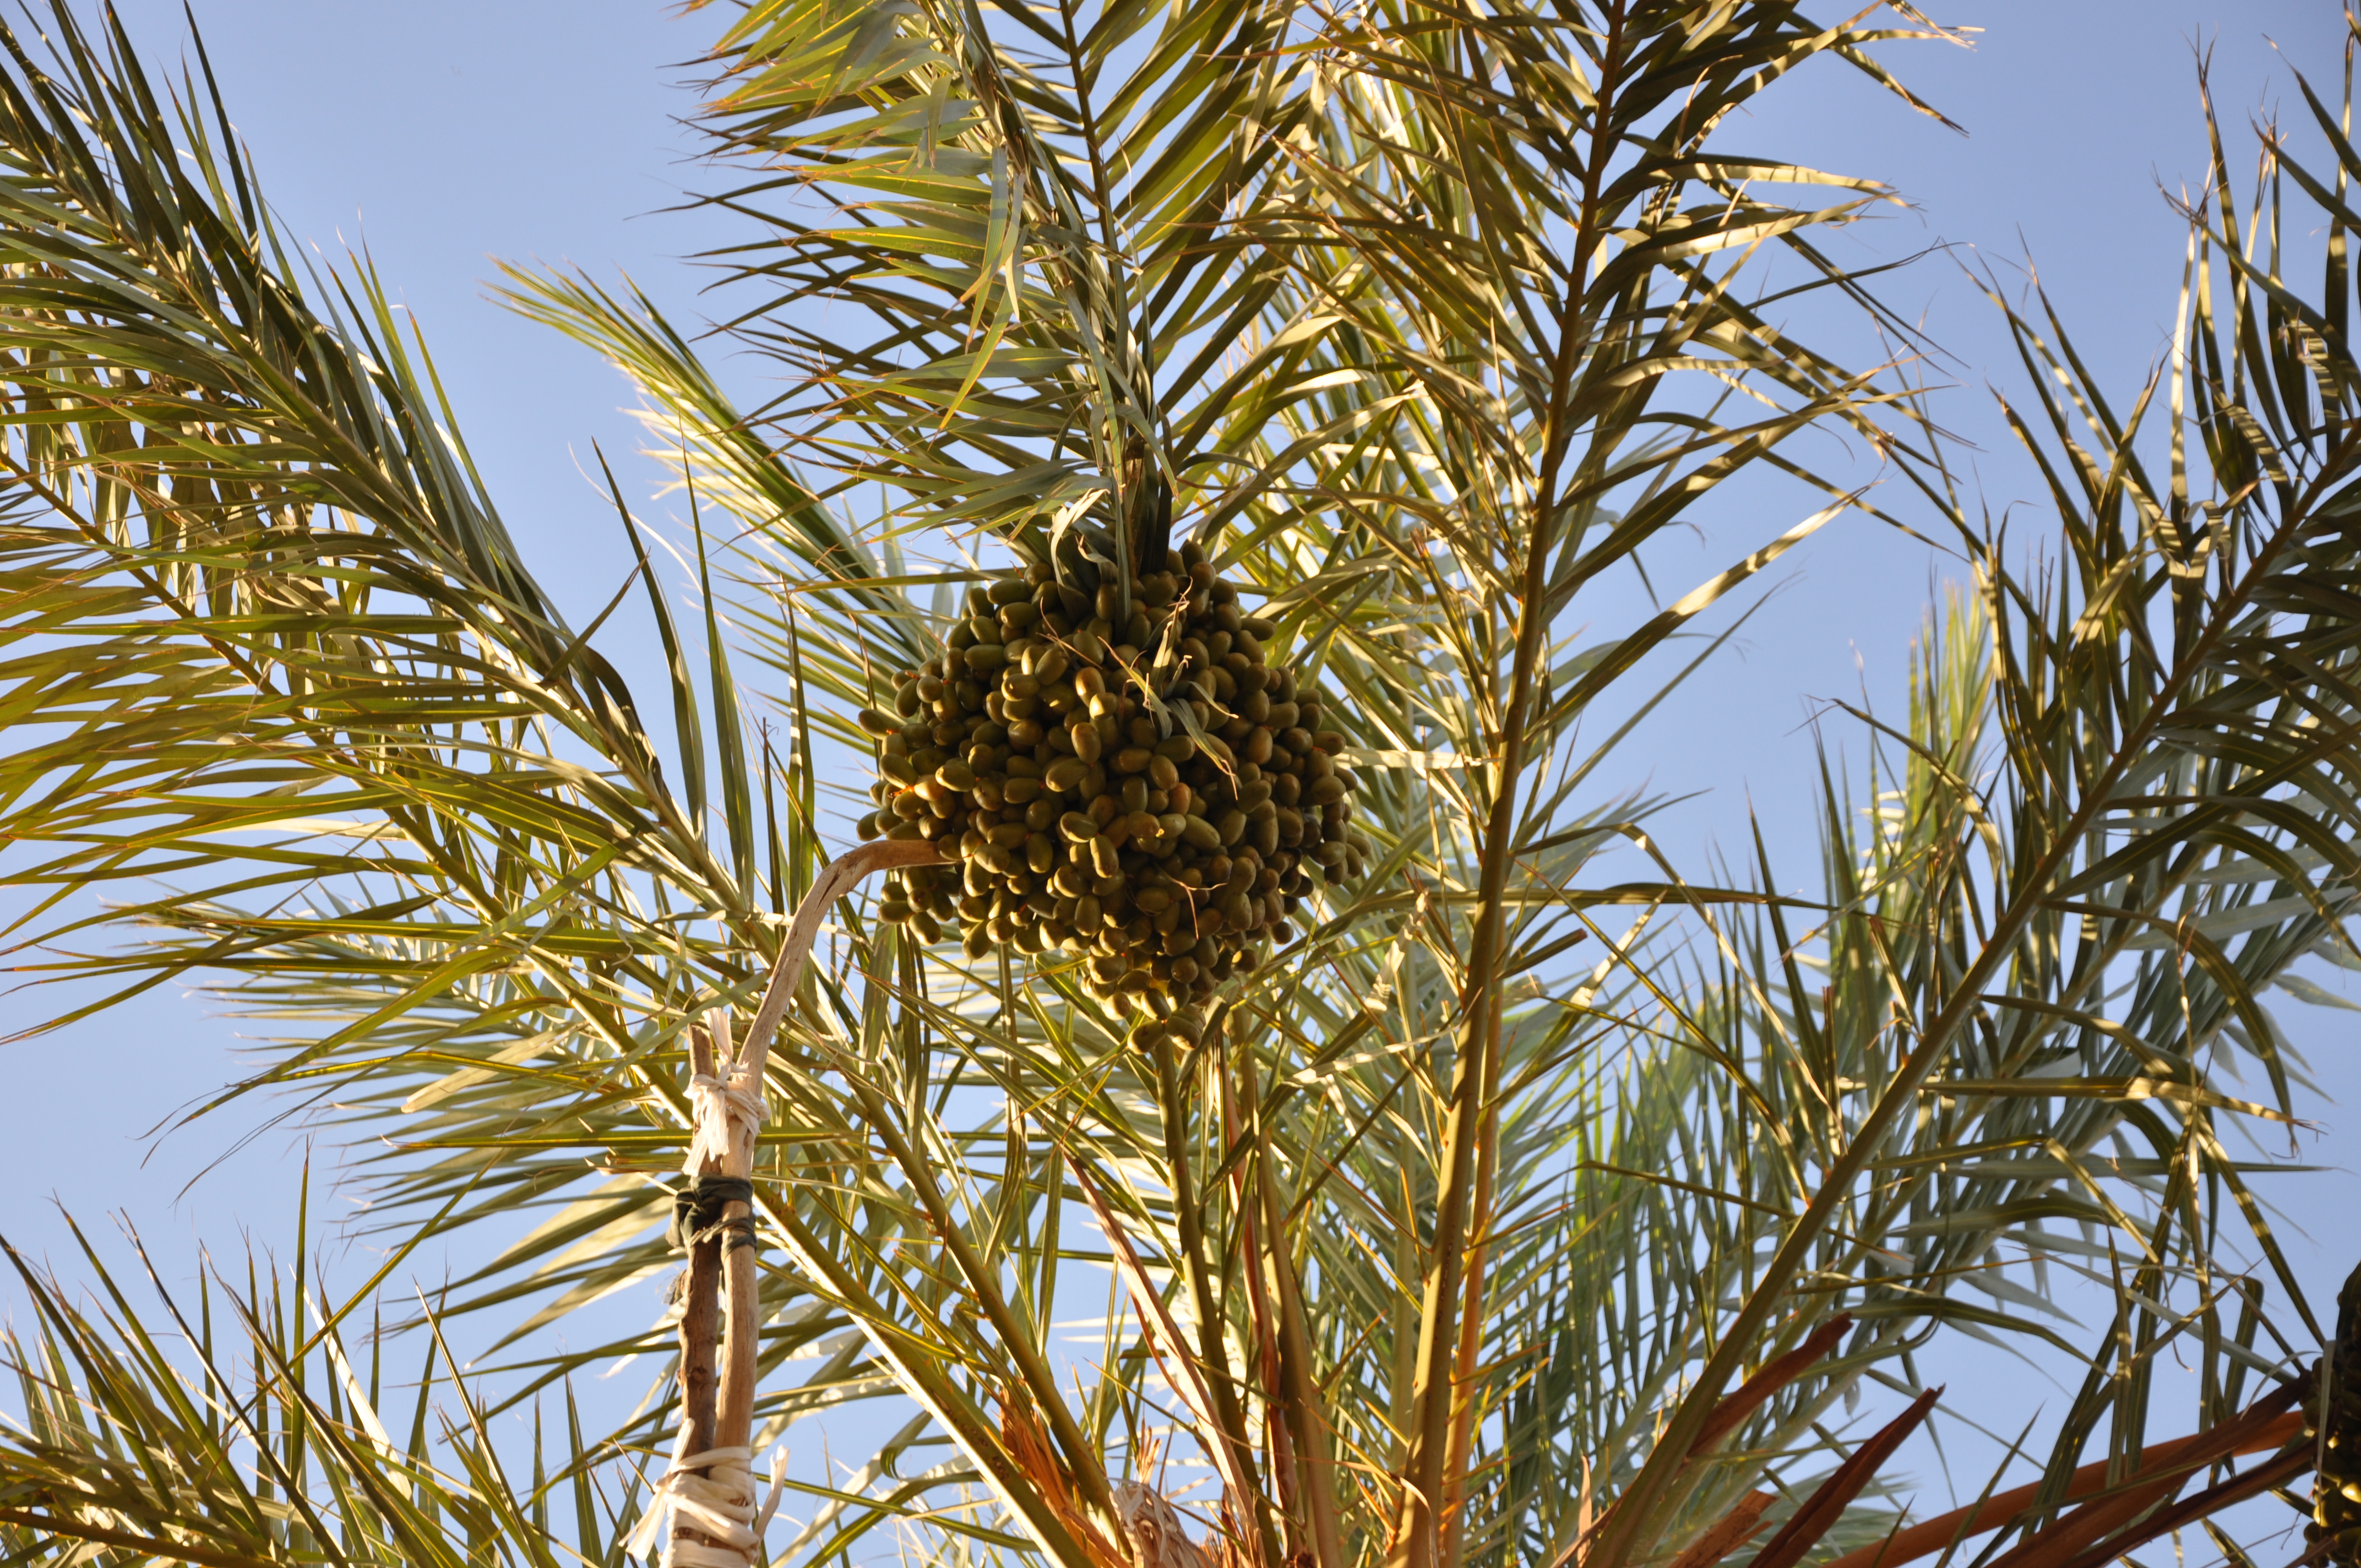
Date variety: Boufagous